Jérome Polenz

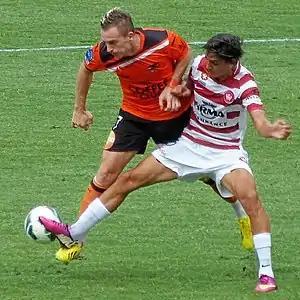
Polenz playing against Besart Berisha in 2013 during his time at Western Sydney Wanderers.

On 21 August 2012, Polenz signed a contract to be an inaugural squad member of Western Sydney Wanderers of Australia. He explained joining the club after watching his friend Thomas Broich's documentary called Tom Meets Zizou.